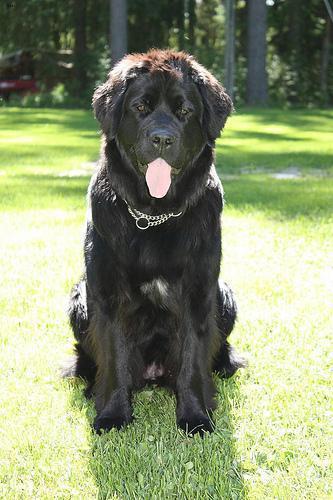
newfoundland